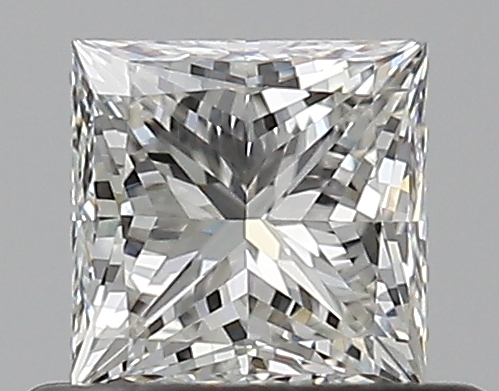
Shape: princess
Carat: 0.51
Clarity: VVS2
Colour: H
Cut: EX
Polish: EX
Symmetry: VG
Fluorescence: N
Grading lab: GIA
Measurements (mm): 4.25 x 4.25 x 3.14